History of the Knights Templar

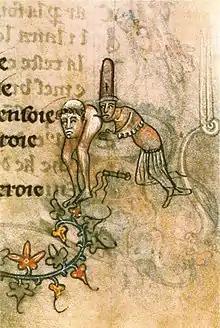
The manuscript illustration (c. 1350) alludes to the accusation of "obscene kisses" at the base of the spine

Debate continues as to whether the accusation of religious heresy had merit by the standards of the time. Under torture, some Templars admitted to sodomy and to the worship of heads and an idol known as "Baphomet". Their leaders later denied these admissions, and for that were executed. Some scholars, such as Malcolm Barber, Helen Nicholson and Peter Partner, discount these as forced admissions, typical during the Medieval Inquisition.